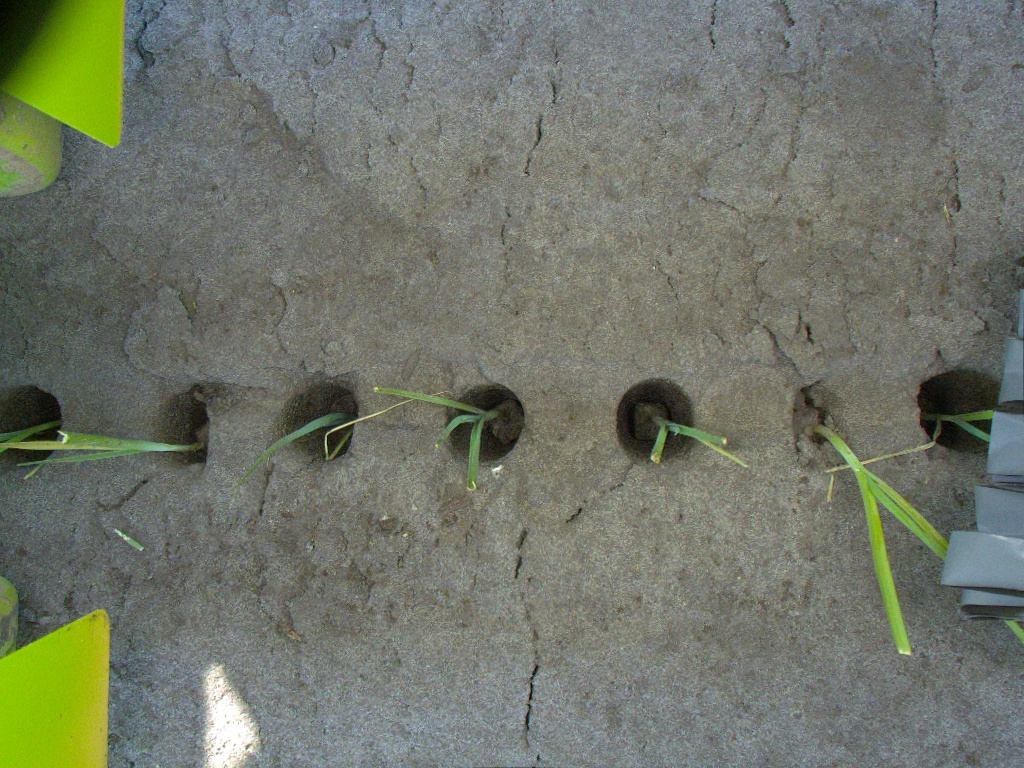
Crop: leek
Objects: stem_leek, stem_leek, stem_leek, stem_leek, stem_leek, stem_leek, stem_leek, leek, leek, leek, leek, leek, leek, leek